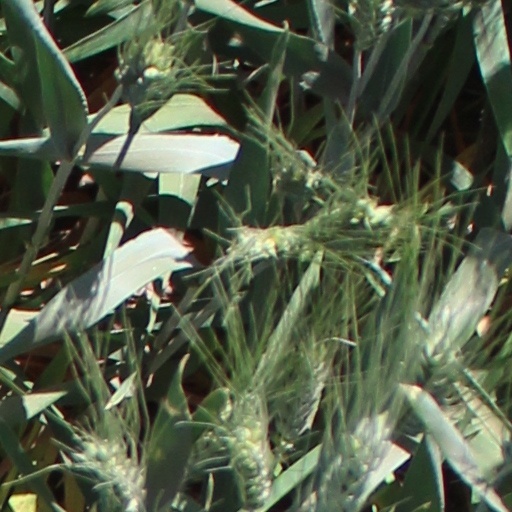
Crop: wheat